Iron Cross

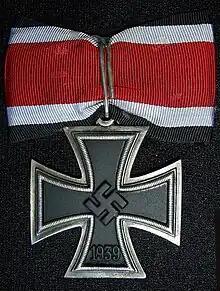
Knight's Cross of the Iron Cross

The Knight's Cross of the Iron Cross (', often simply ') recognized military valour or successful leadership. The Knight's Cross was divided into five degrees: